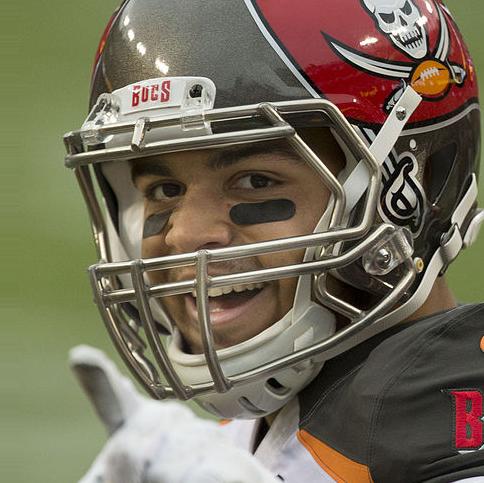
Age: 20